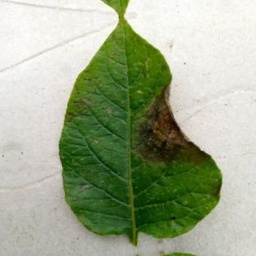
Etiqueta: Late Blight